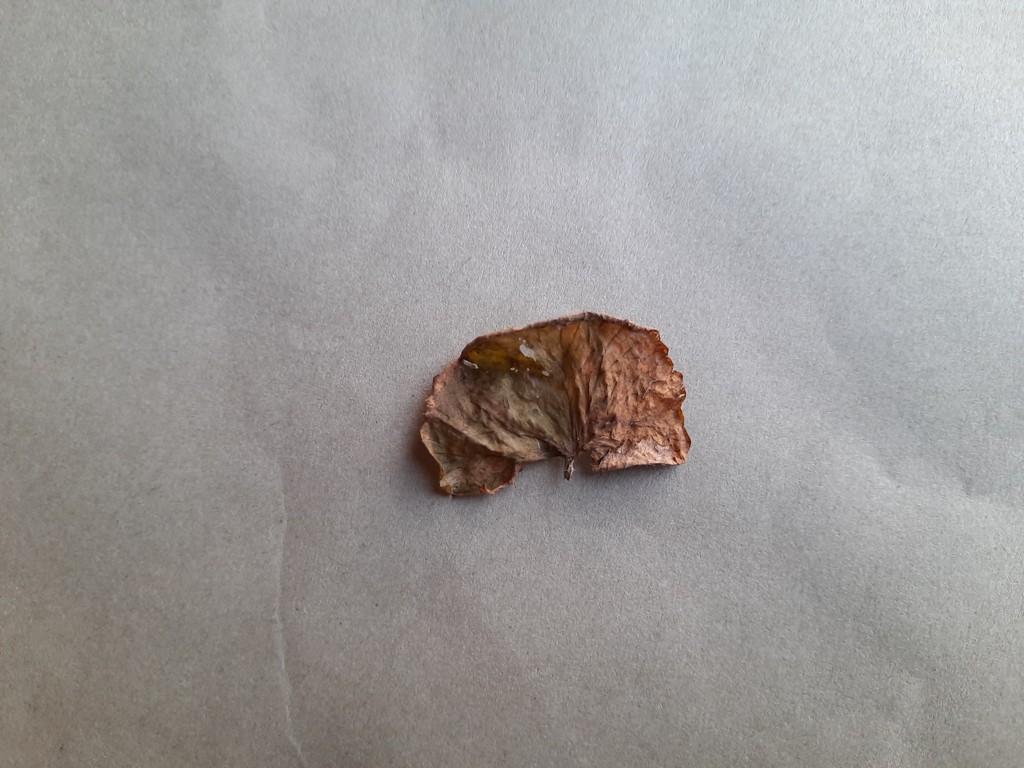
Label: Dried